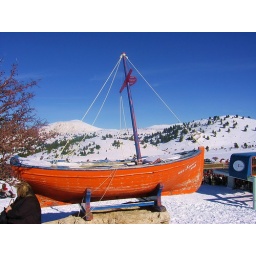
this little boat is on top of the mountain in Kalavrita ski resort...